XVII Corps (Union army)

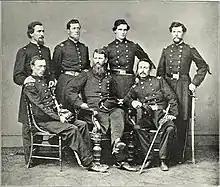
Francis Blair Jr. (center), shown with his staff, led the Union XVII Corps in the Atlanta campaign.

In 1864 General McPherson assumed command of the Army of the Tennessee and for a short time no officer was appointed to command the corps. Eventually Major General Francis P. Blair Jr. took command. Sherman transferred the rest of the corps to Georgia to take part in the Atlanta campaign. Only the 3rd and 4th Divisions took part in the campaign and these divisions missed much of the early battles but played a major role in the Battle of Kennesaw Mountain and the Battle of Atlanta. The 3rd Division under Mortimer D. Leggett had a particularly hard fight on Bald Hill. Bald Hill would be renamed Leggett's Hill in honor of the division commander. After the fall of Atlanta, General Blair took a leave of absence from the army and General Thomas E. G. Ransom commanded the XVII Corps. When Ransom died of exposure during the pursuit of John Bell Hood's army Blair returned shortly after to command of the corps.